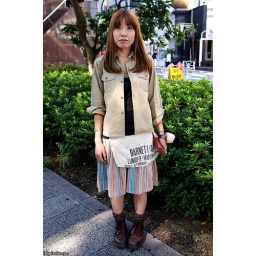
A Japanese girl on the street in Shibuya wearing brown leather boots.